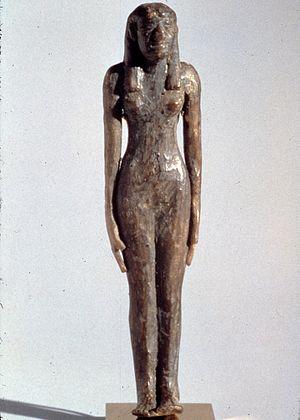
Néférou II est une reine consort de la XIᵉ dynastie, fille d'un roi, probablement Antef III, et épouse du roi Montouhotep II.